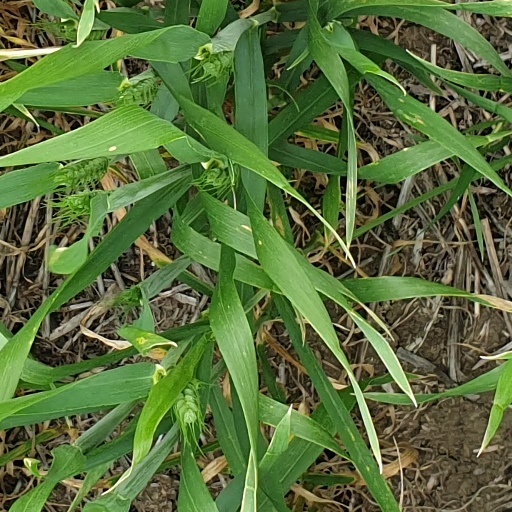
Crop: wheat